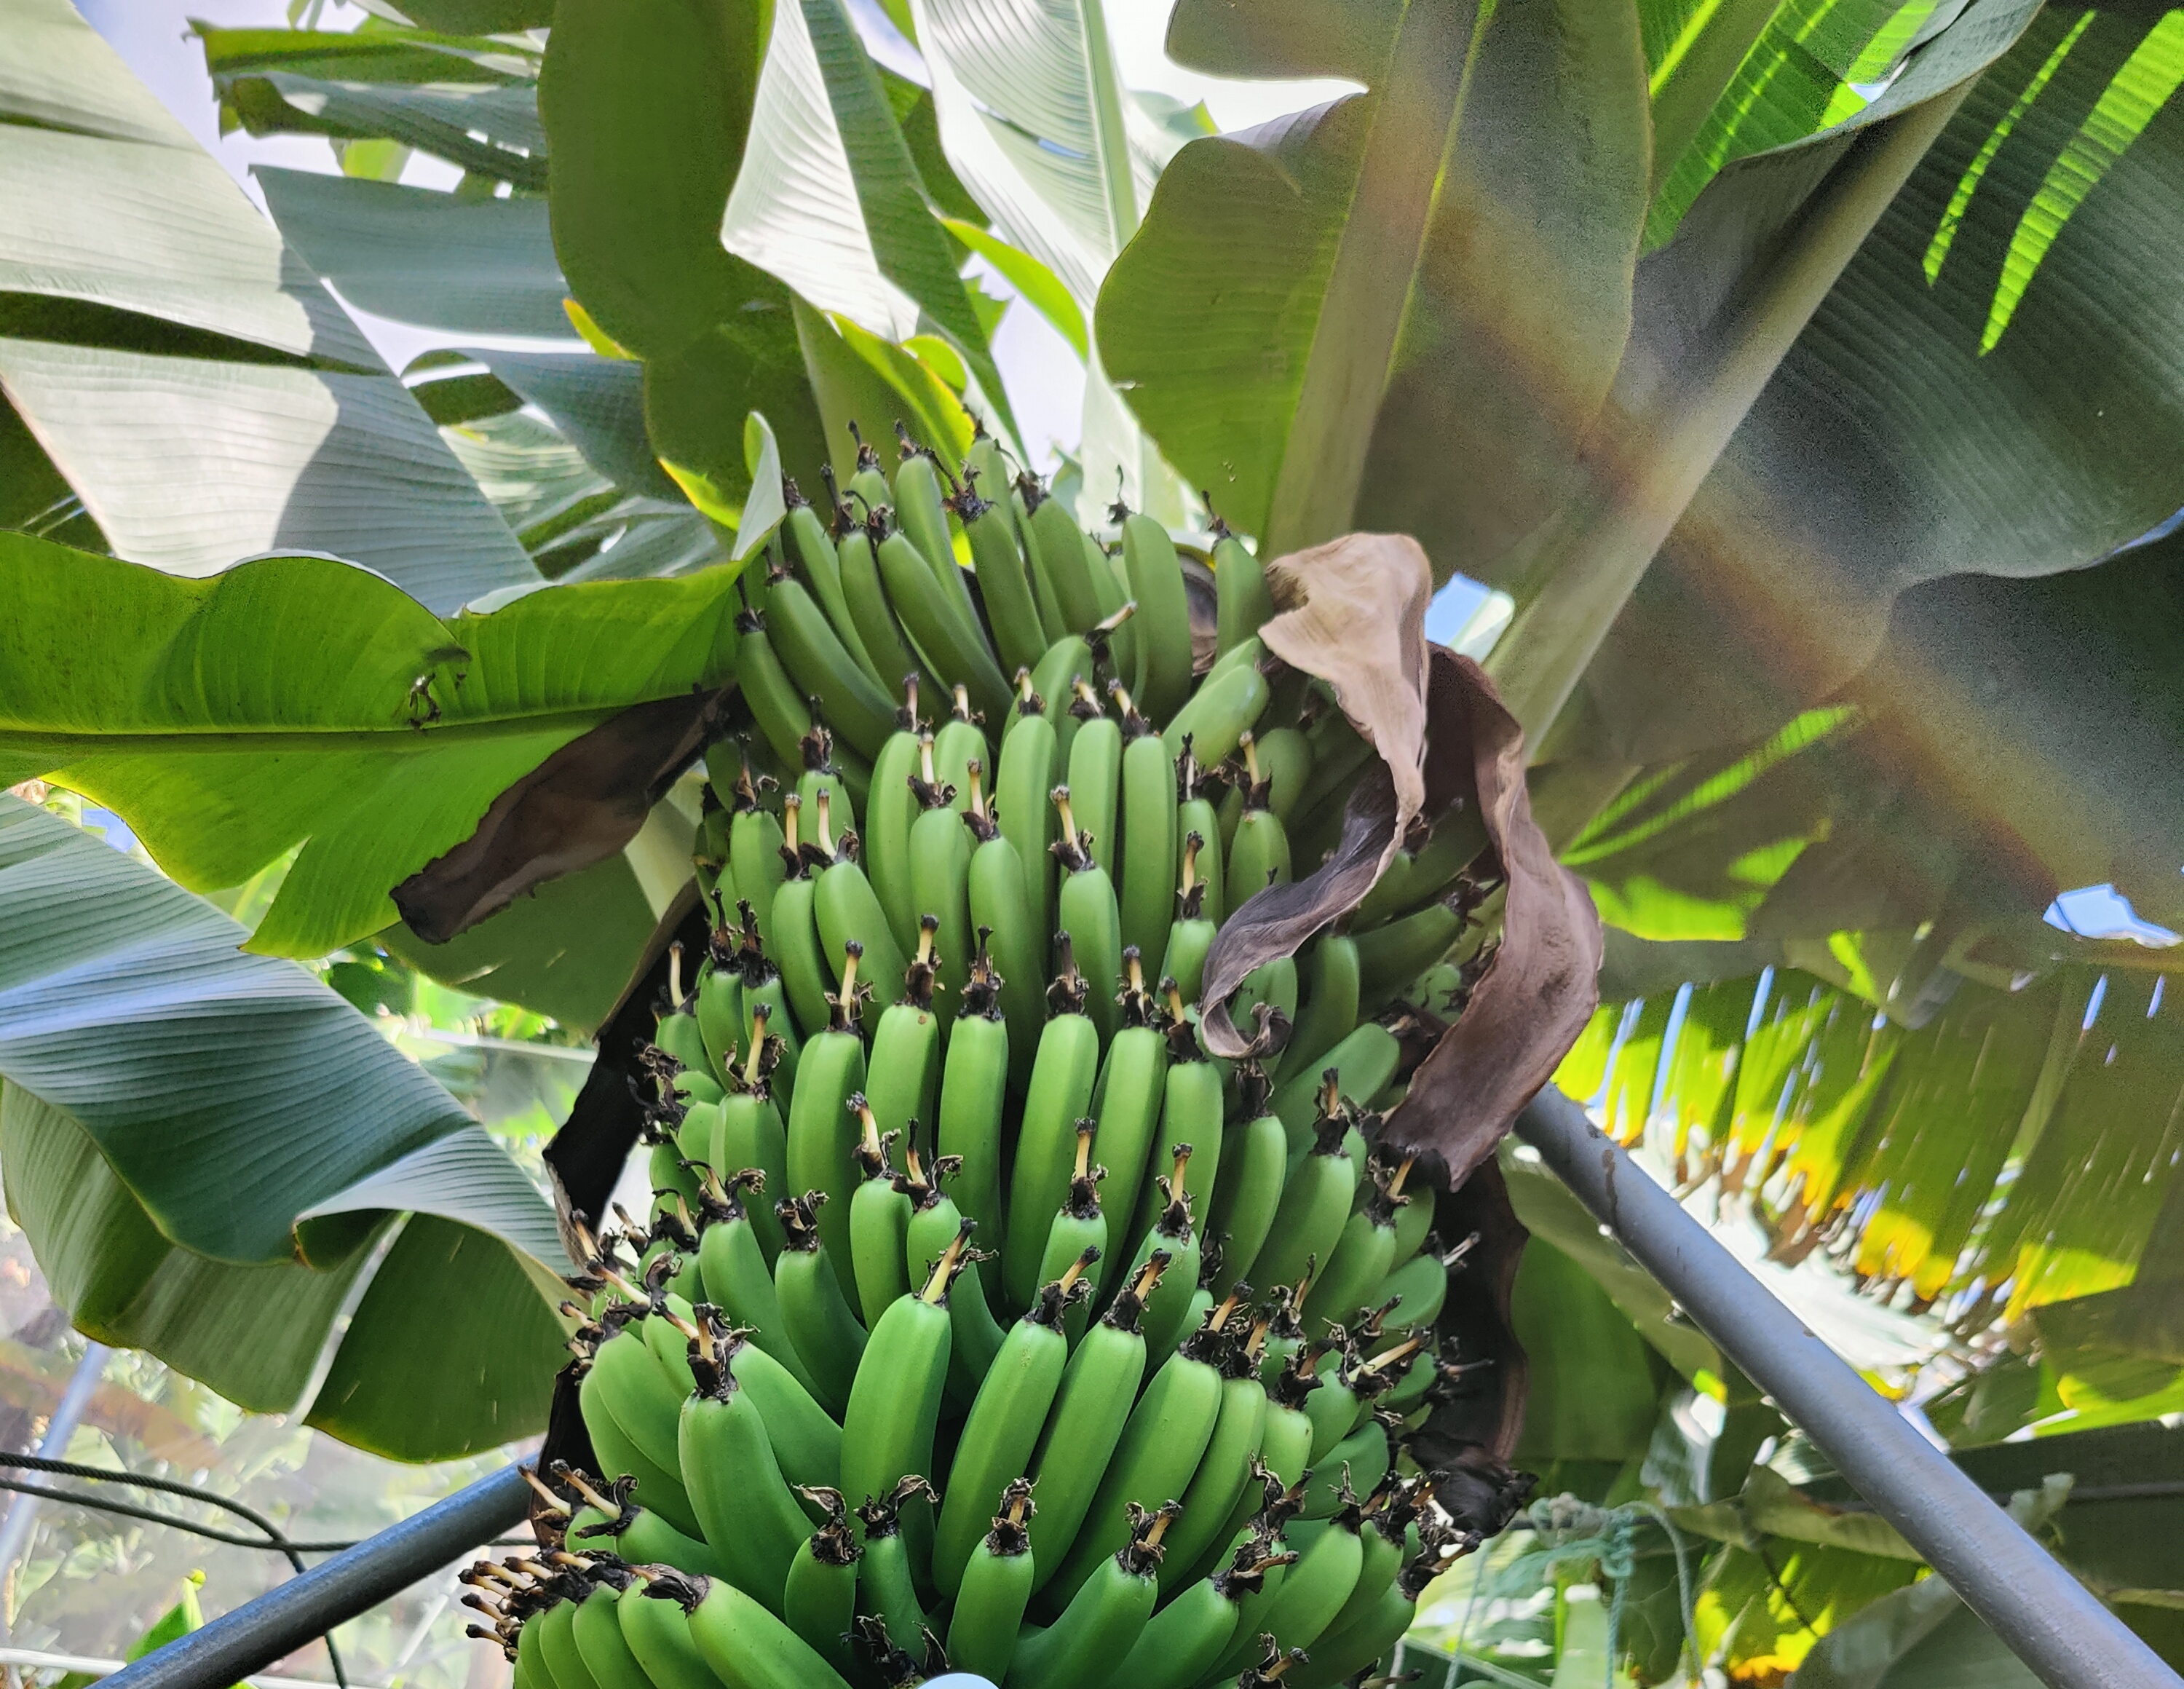
Label: Keep